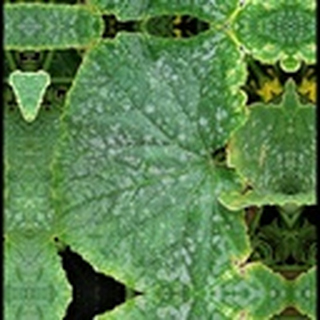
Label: cotton_powdery_mildew